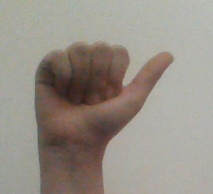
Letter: dhad